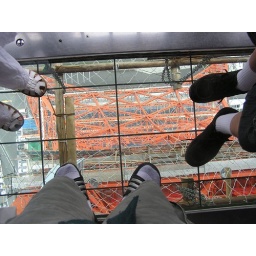
Glass window in floor of Tower